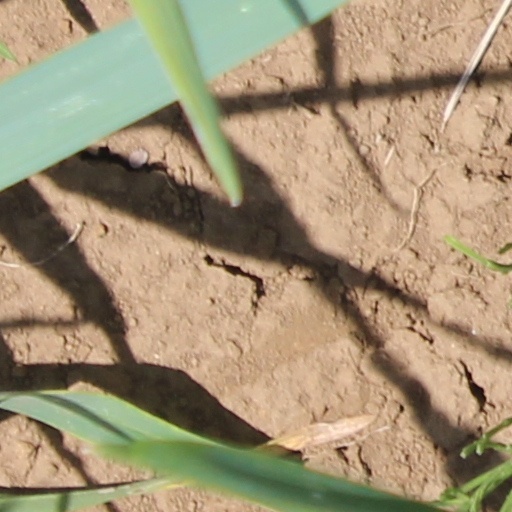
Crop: wheat